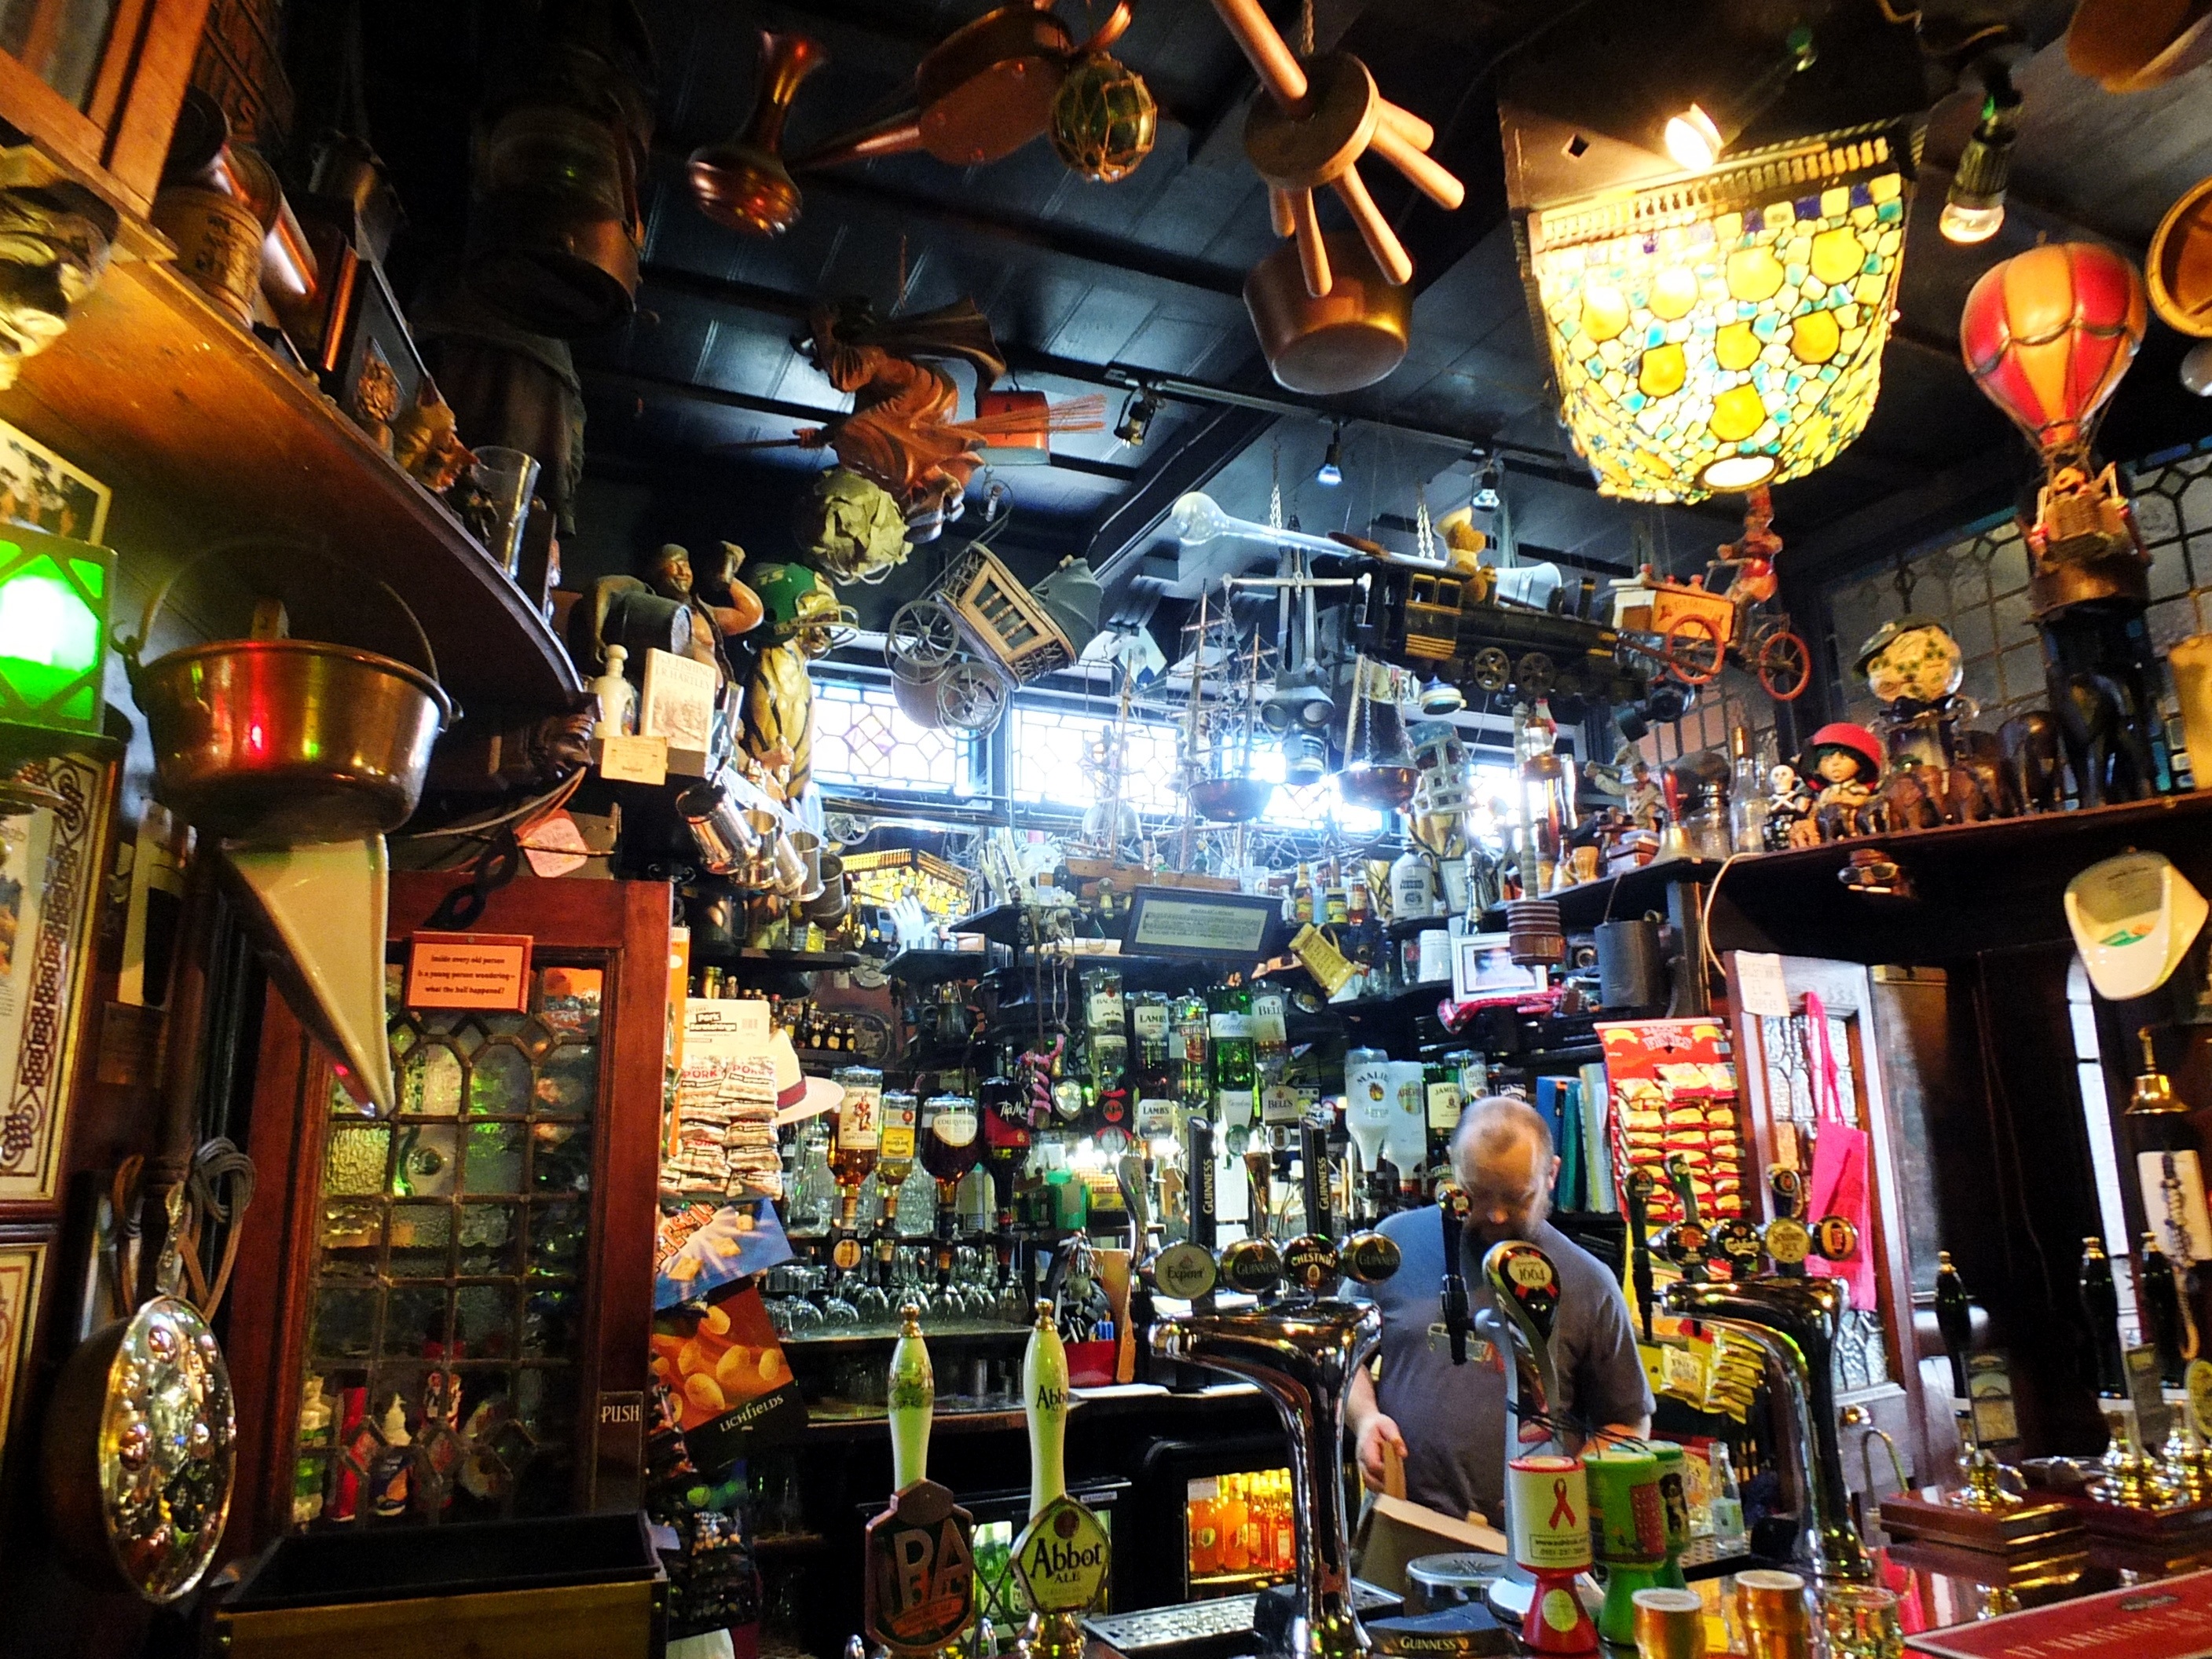
restaurant, city, bar, drink, bazaar, market, shopping, beer, public space, england, tap, bottles, inn, pub, ambience, united kingdom, human settlement